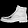
Label: Ankle boot